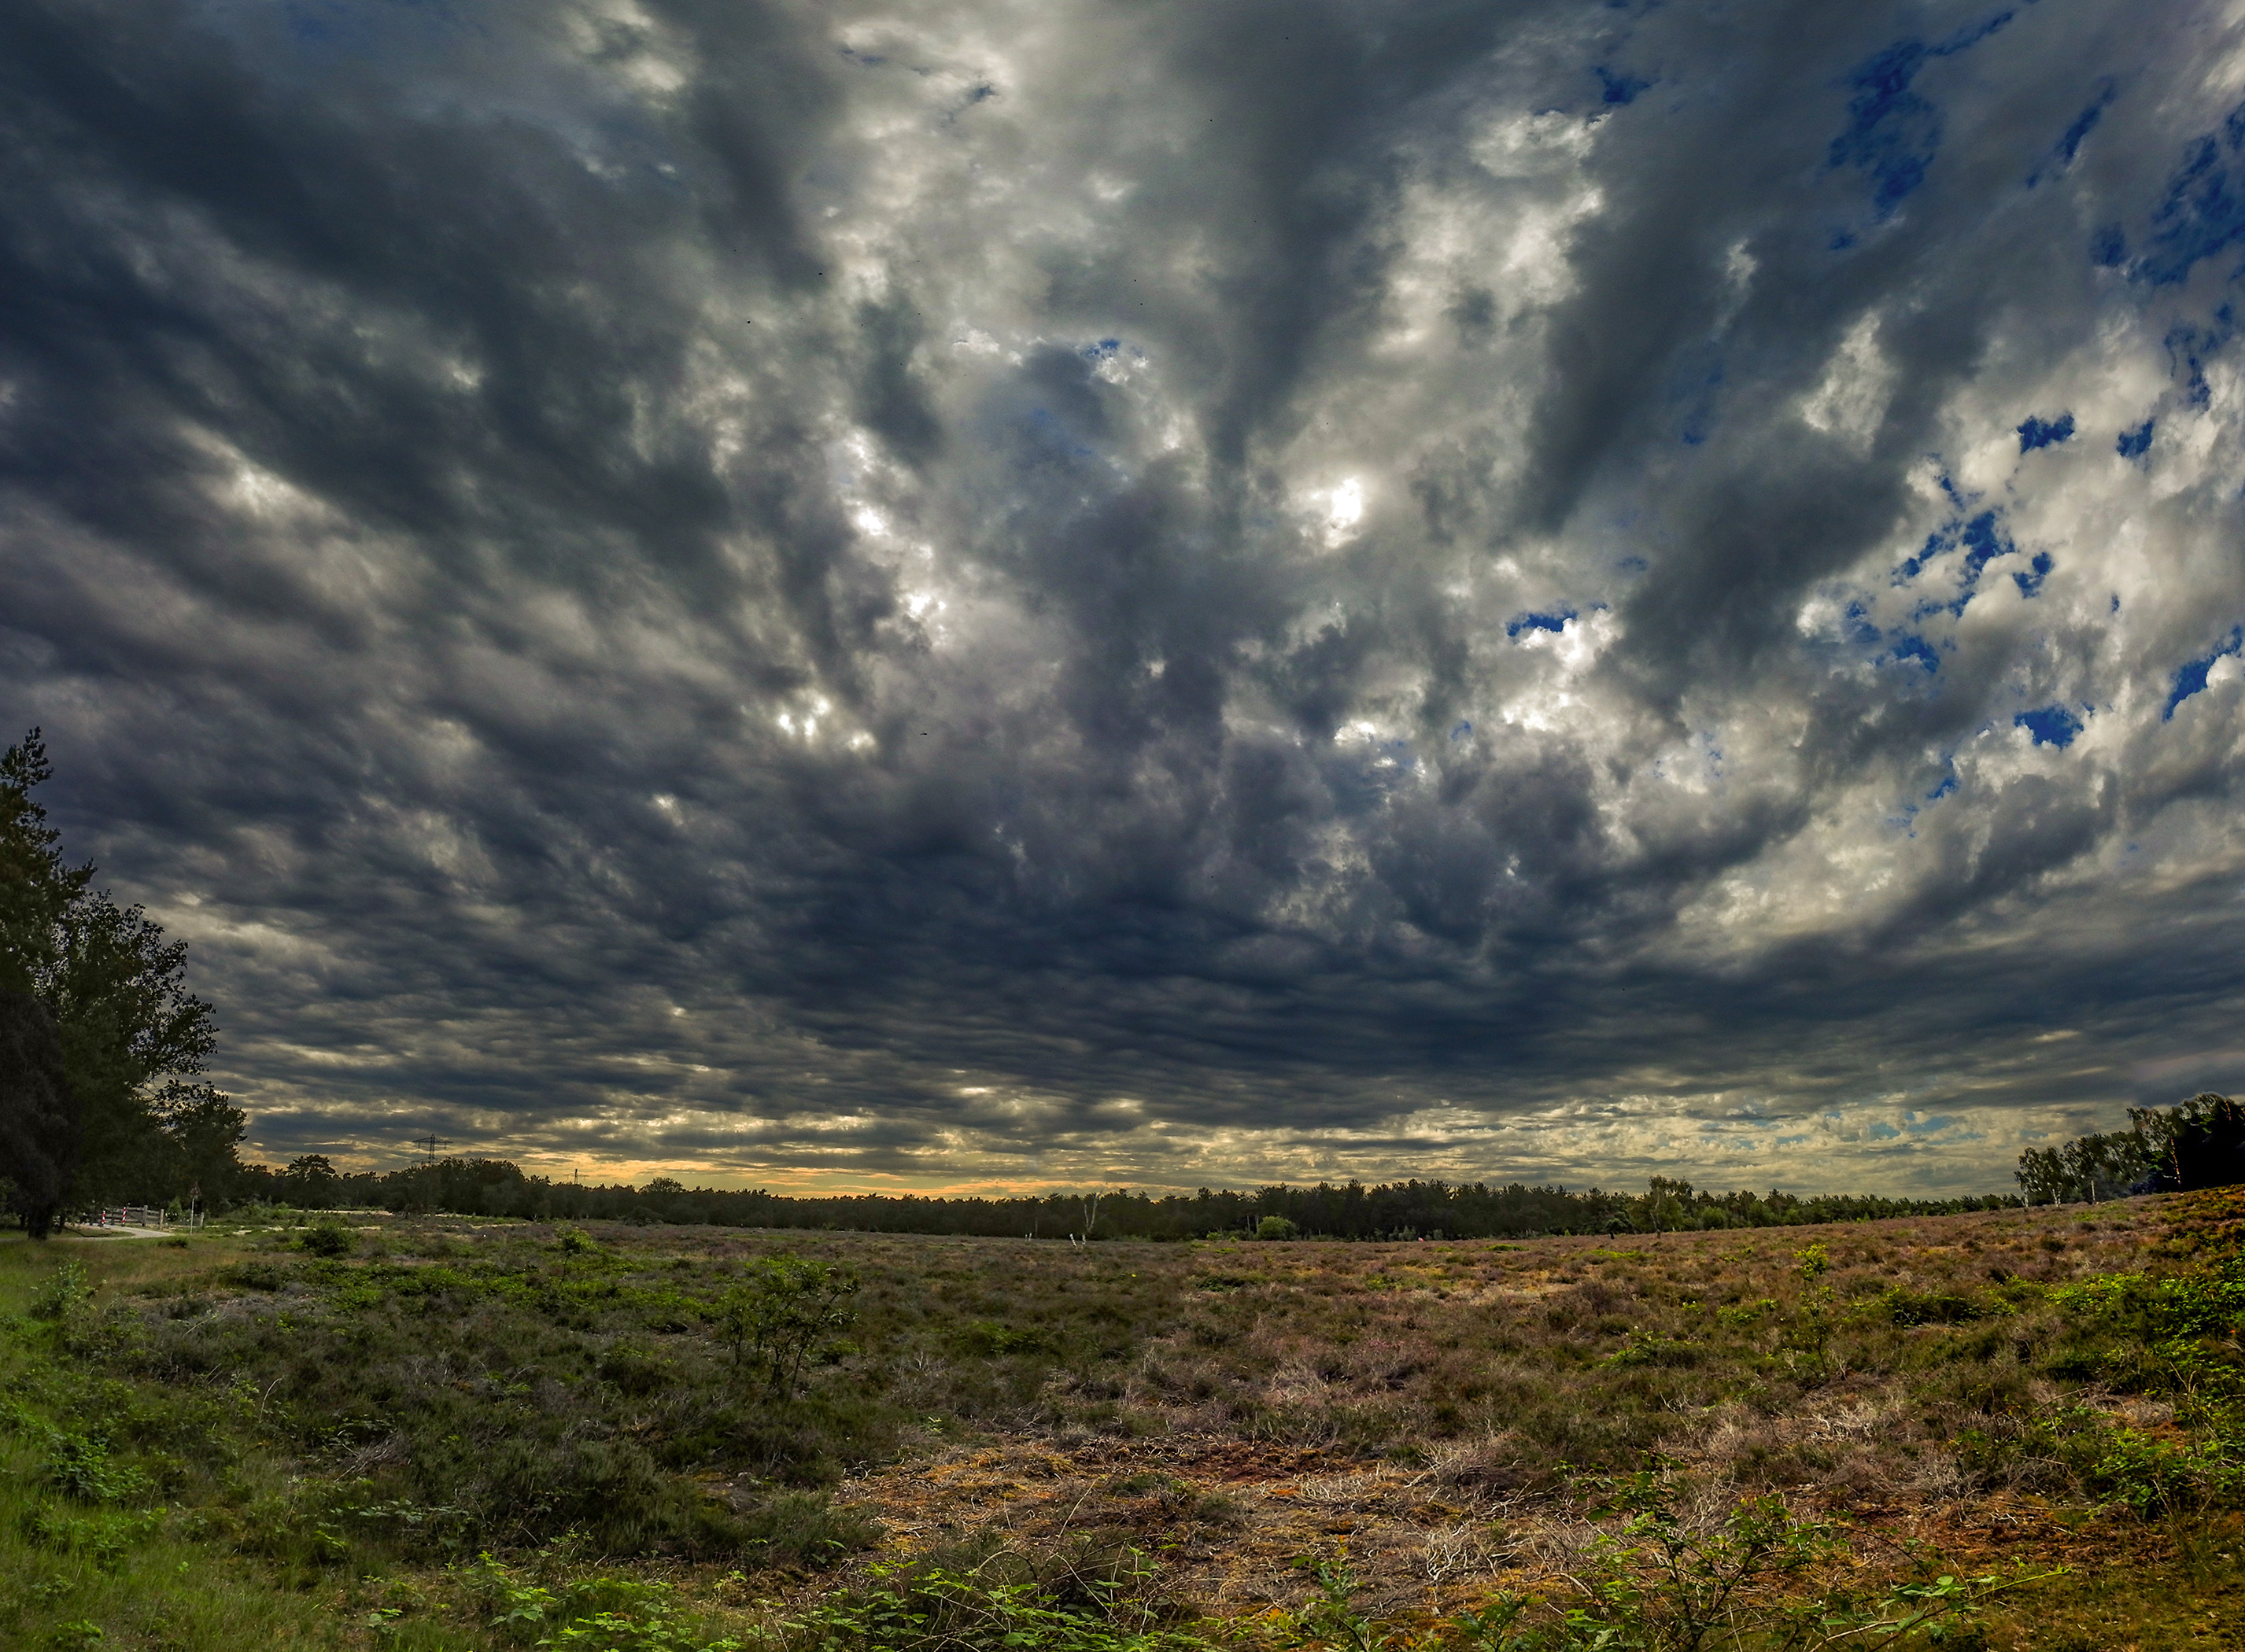
dark, sky, wild, clouds, cloud, natural landscape, nature, grassland, natural environment, vegetation, tree, daytime, grass, horizon, wilderness, cumulus, atmosphere, sunlight, landscape, ecoregion, meadow, morning, prairie, rural area, field, meteorological phenomenon, plain, photography, pasture, hill, plant, mountain, steppe, evening, road, savanna, forest, panorama, wildflower